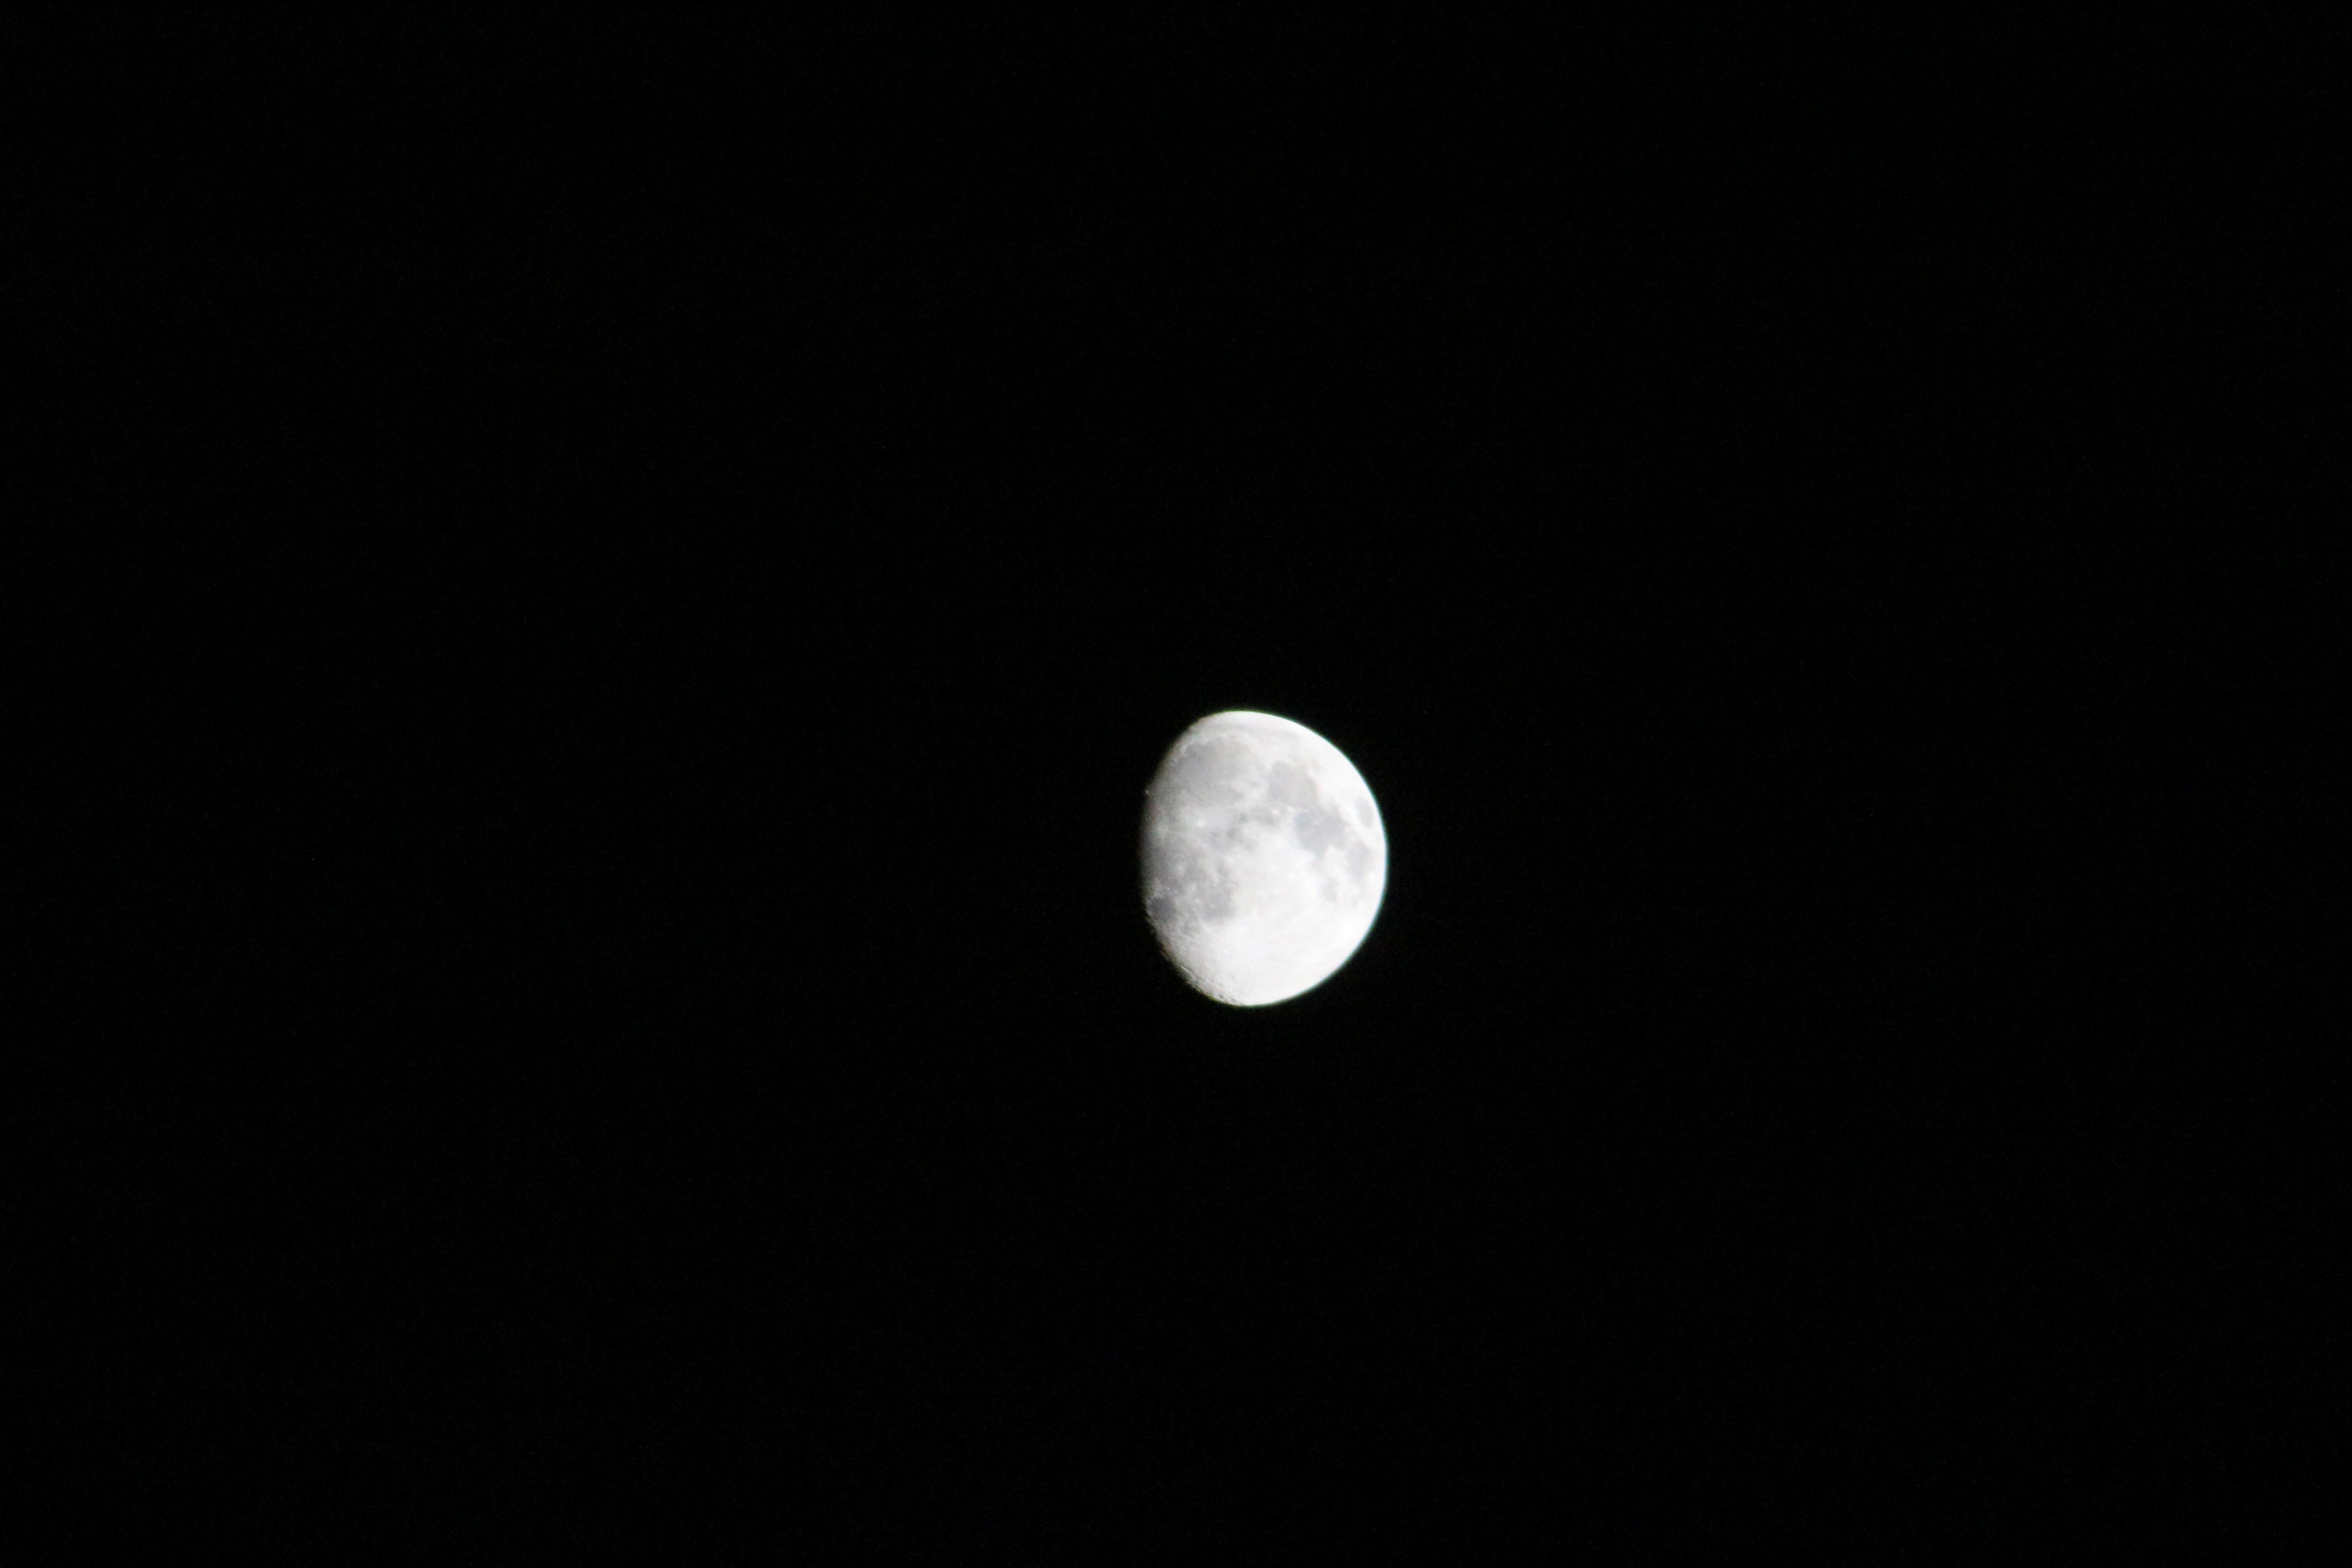
black and white, atmosphere, mystical, dark, night sky, moon, full moon, moonlight, circle, event, astronomical object, lunar eclipse, celestial event